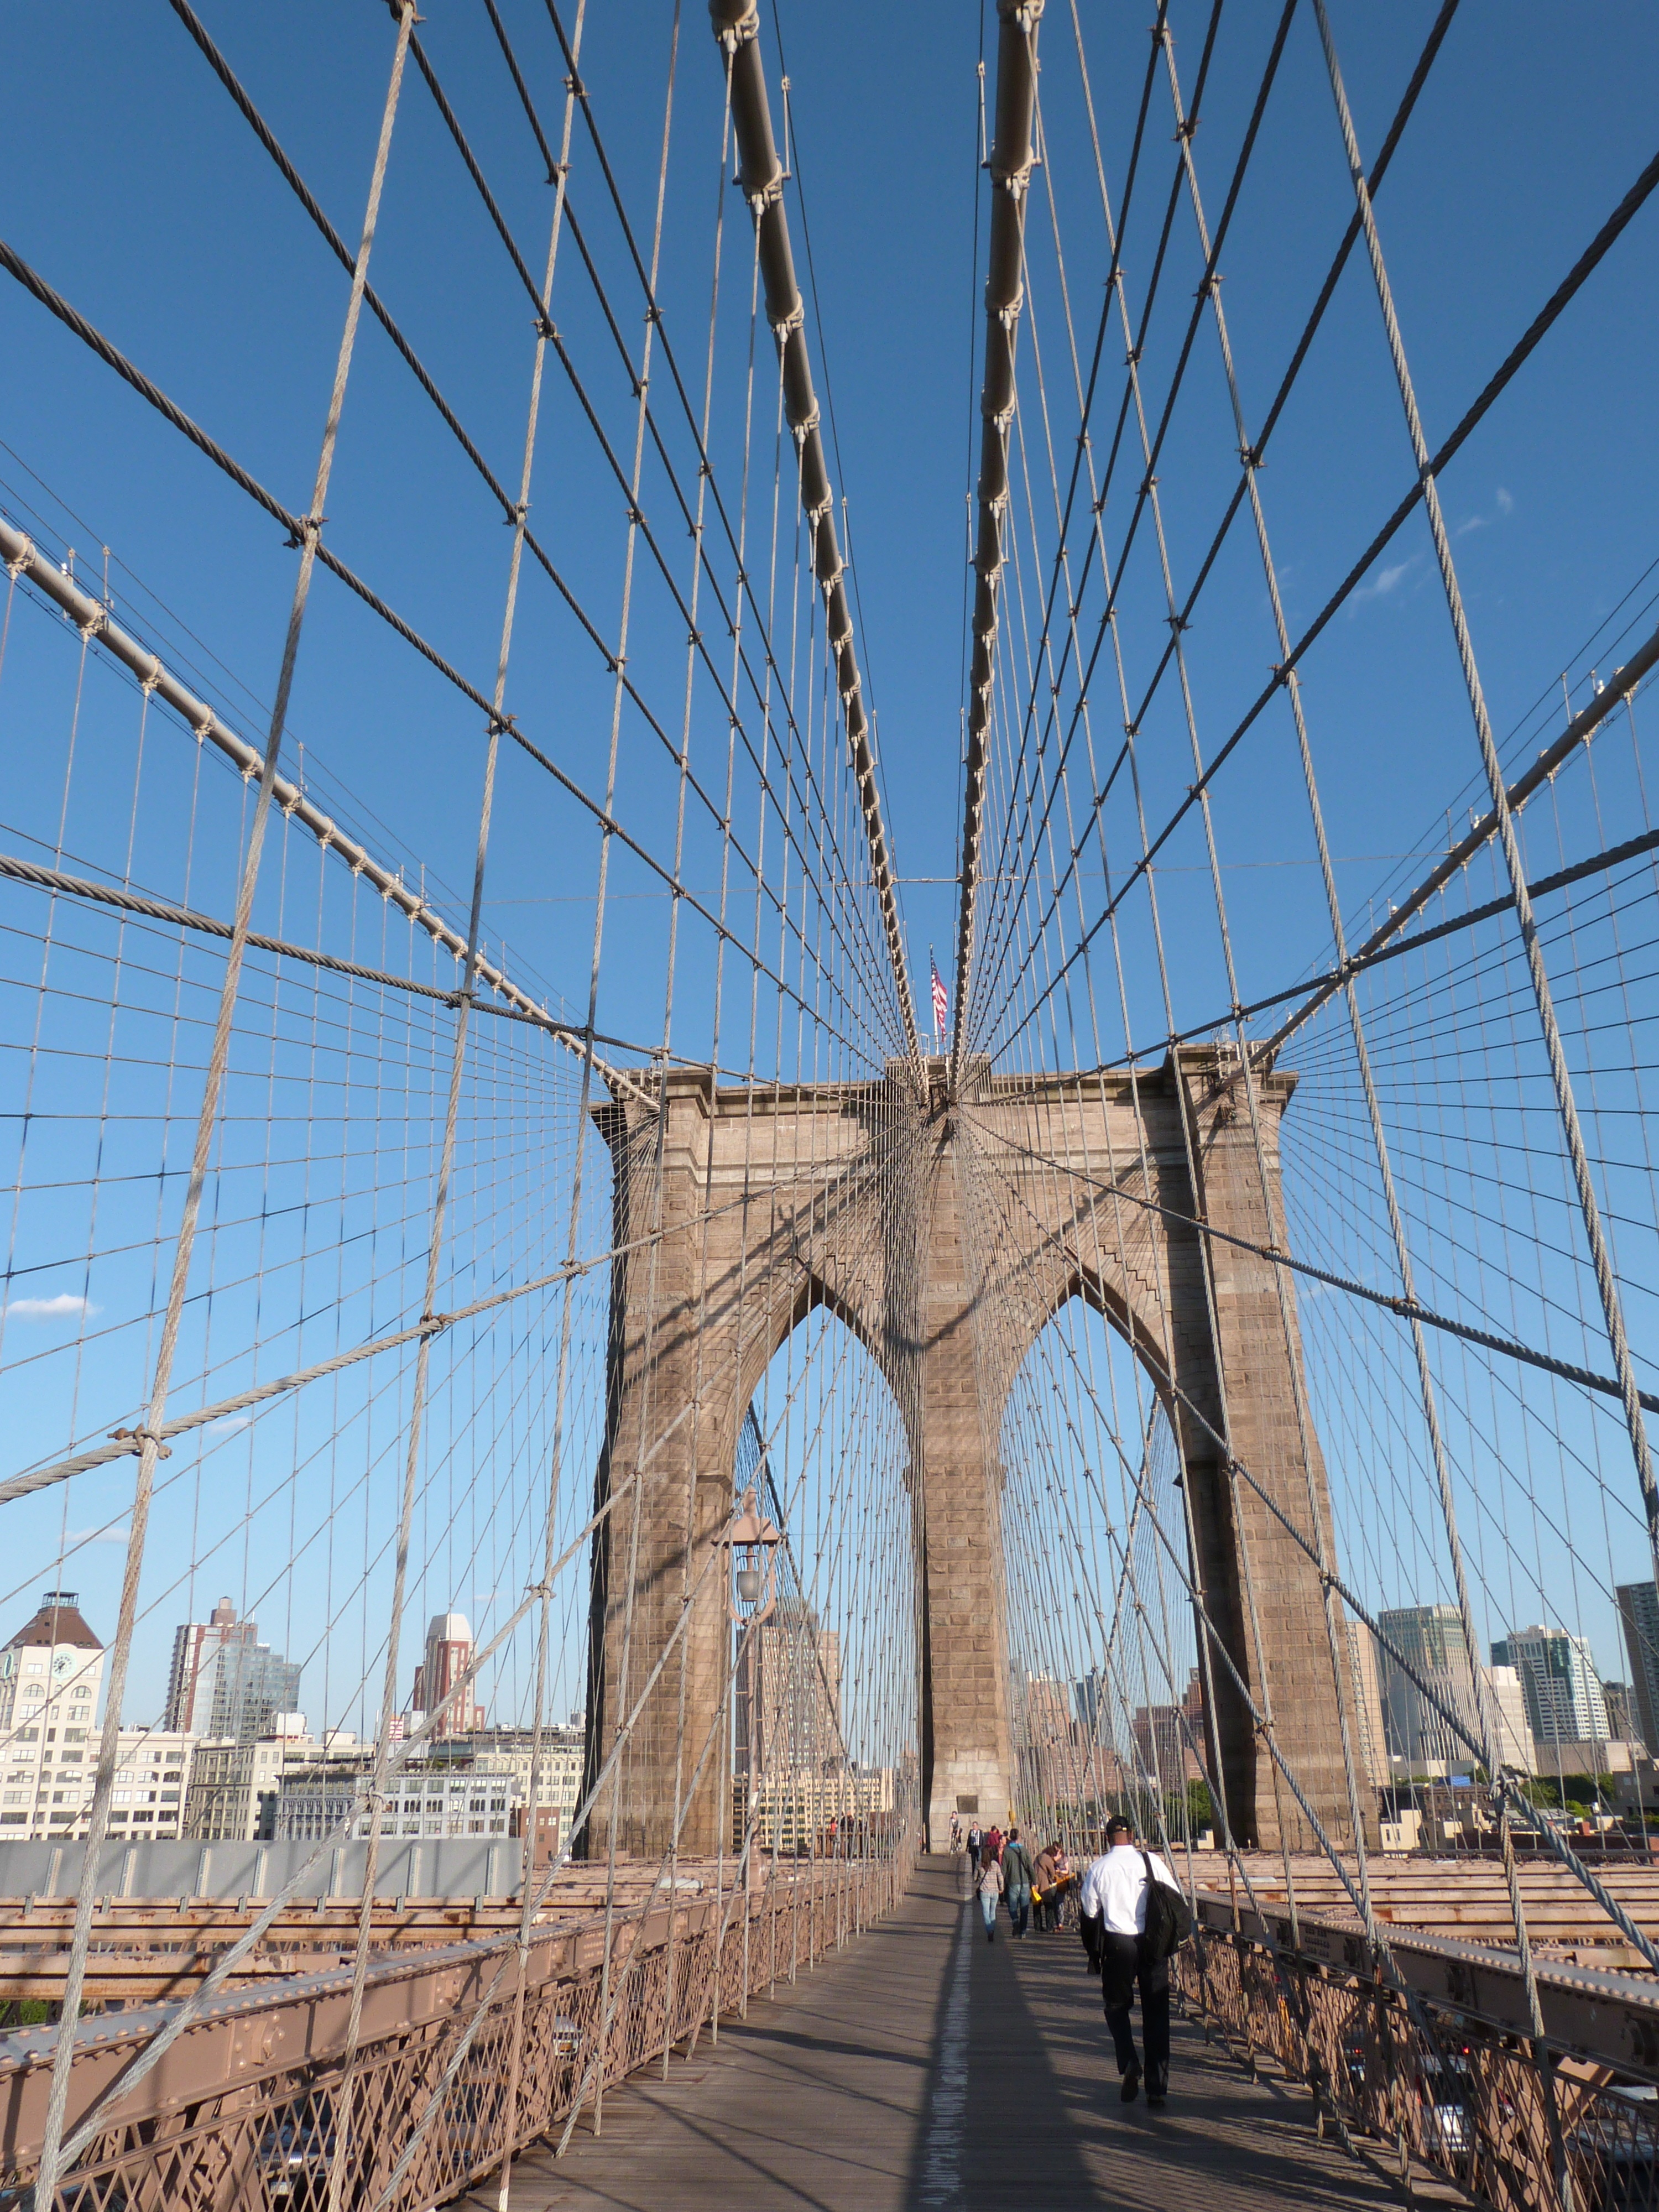
architecture, bridge, skyscraper, new york city, cityscape, suspension bridge, arch, brooklyn bridge, usa, america, landmark, viaduct, cable stayed bridge, arch bridge, truss bridge, urban area, skyway